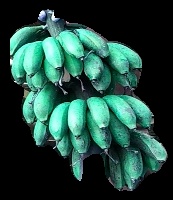
Variety: rasbale
Grade: grade3